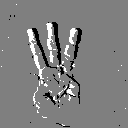
ASL letter: w